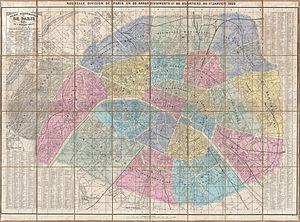
Les anciennes communes de Paris sont les communes qui se situaient sur l'actuel territoire du département de Paris, autrefois partie du département de la Seine, et qui ont existé à partir de la Révolution française, avant d’être intégrées dans le territoire parisien ou partagées entre Paris et les communes de la première couronne.
Cet article recense les plans de Paris, en France.